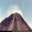
Label: mountain